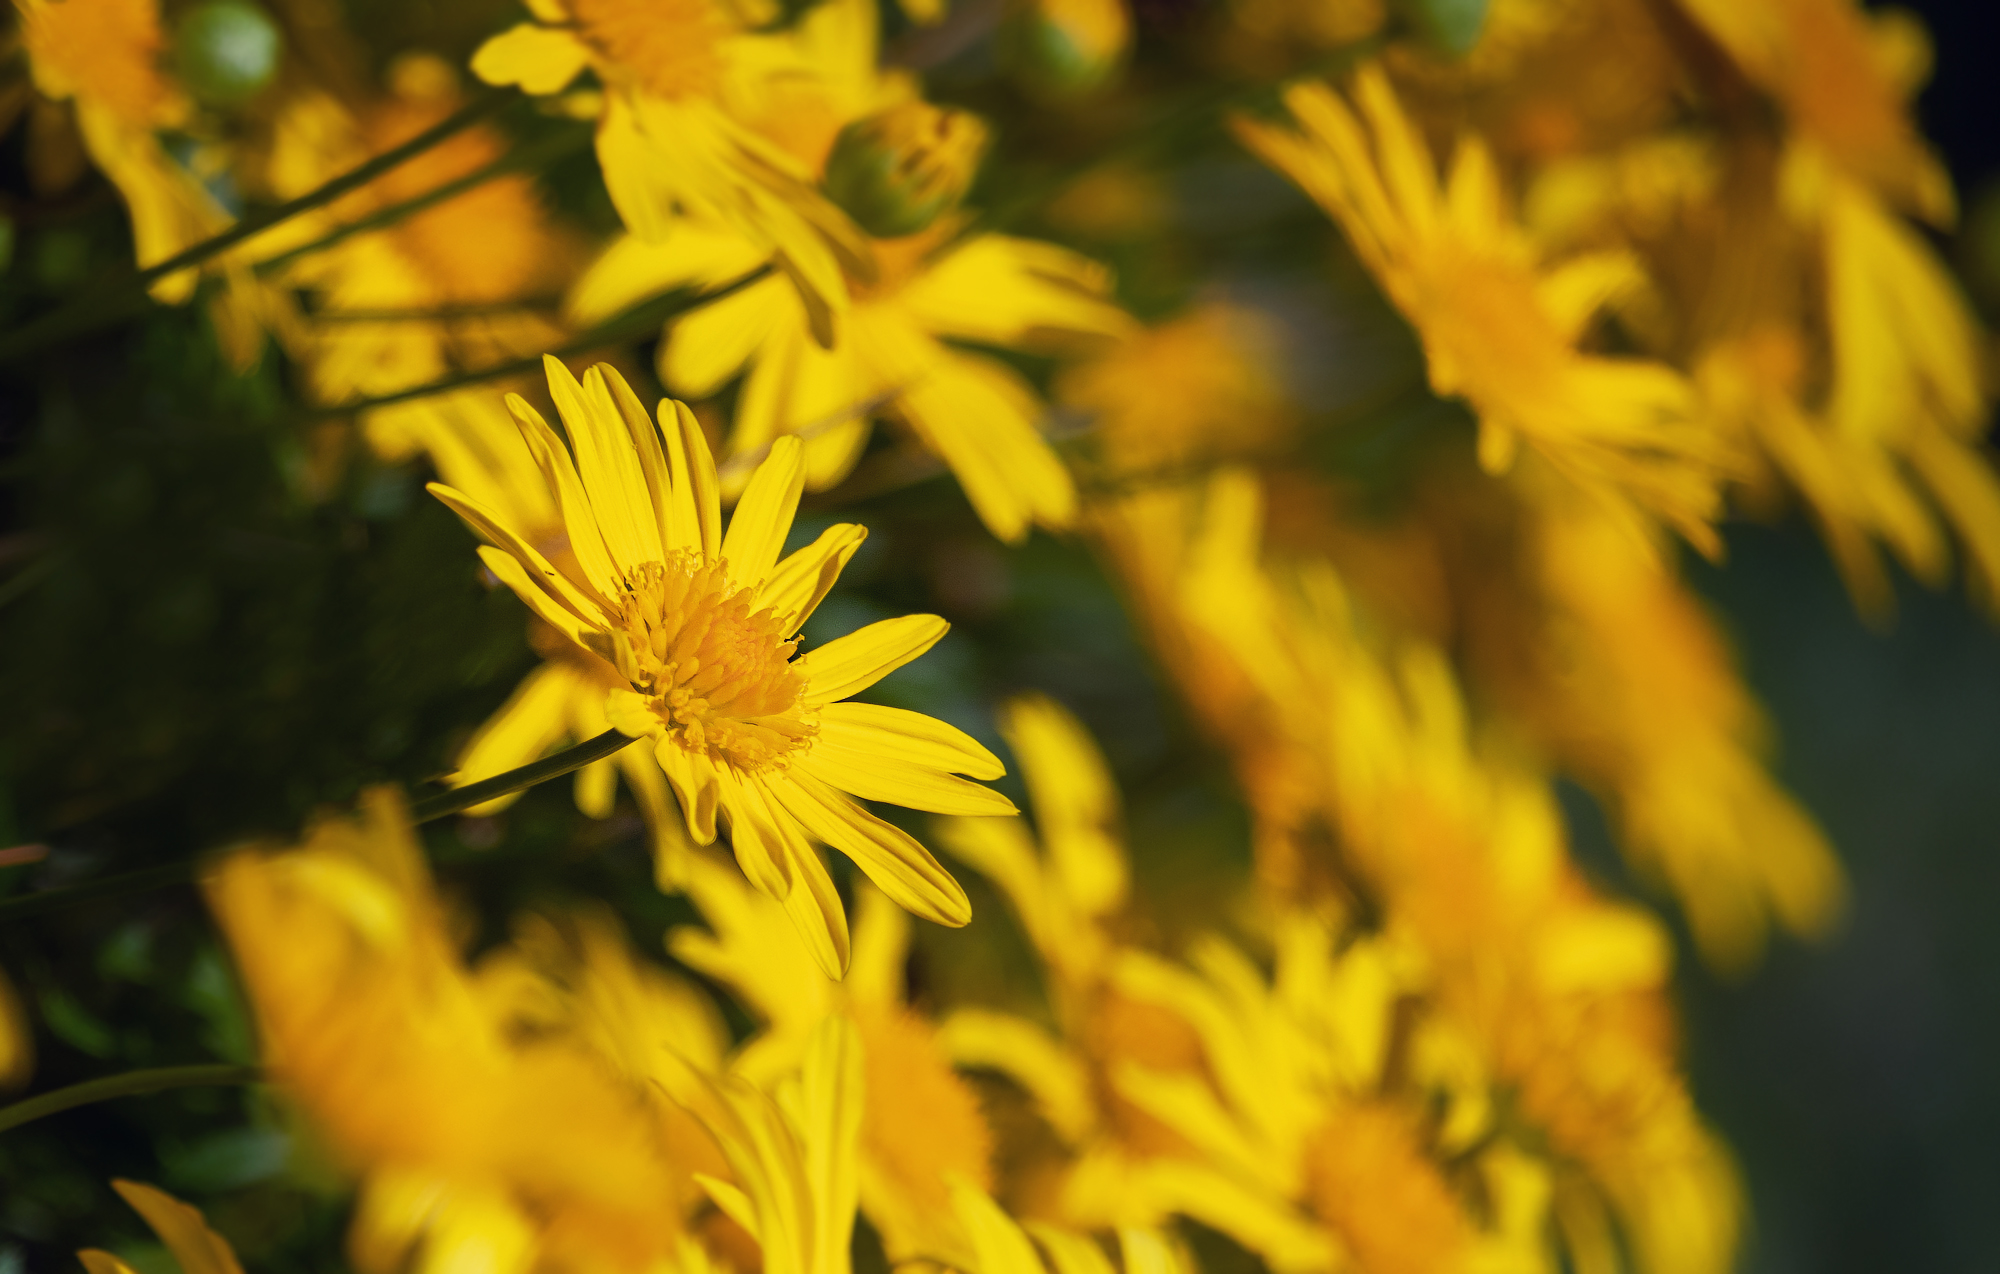
yellow, flower, plant, leaf, botany, petal, grass, groundcover, flowering plant, herbaceous plant, close up, annual plant, macro photography, Forb, daisy family, pollen, marguerite daisy, plant stem, herb, wildflower, sunflower, leopard's bane, dandelion, asterales, perennial plant